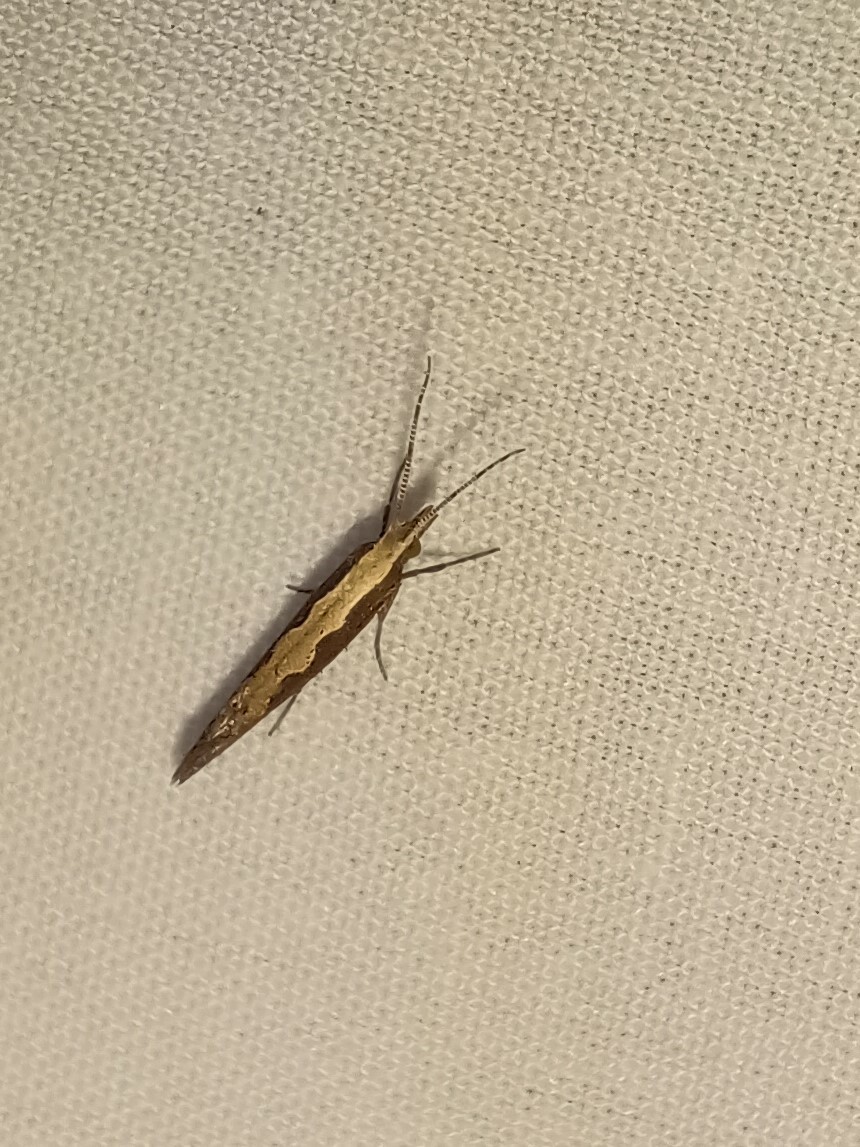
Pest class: diamondback_moth